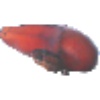
Label: red_banana